Laurie Weeks (rugby union)

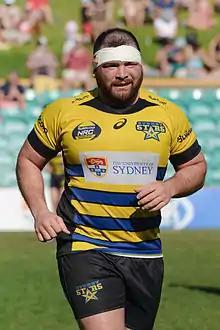
Weeks playing for Sydney Stars NRC Round 7

Laurie Weeks (born 5 April 1986, Sydney, Australia) is a former professional and national representative rugby union footballer. He played at tighthead prop for the Melbourne Rebels. On 17 March 2017, in a game against the Chiefs, Weeks became the Rebels most capped player.